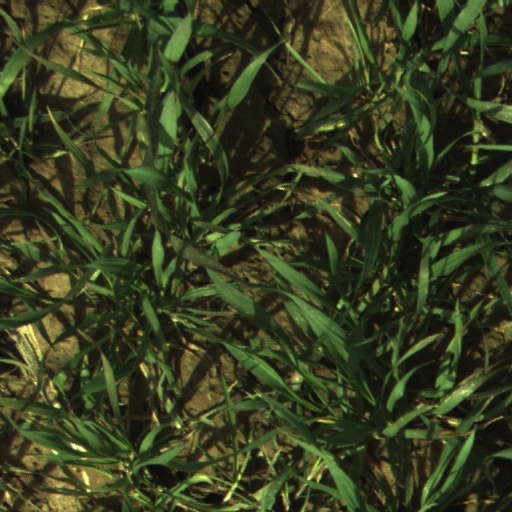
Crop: wheat